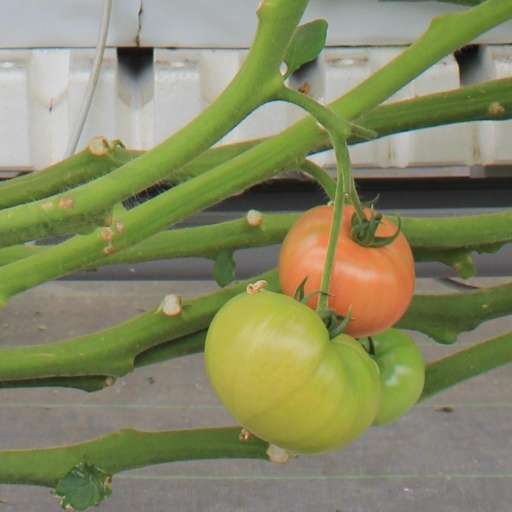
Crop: tomato